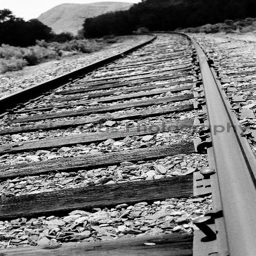
there used to be railroad tracks across from my grandparents .